Solid white (chicken plumage)

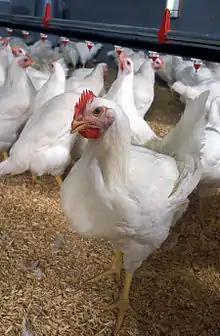
Broiler chickens exhibiting their typical solid white plumage color

Chicks down color of solid white chicken breeds can vary from a light creamy white, through different yellow shades, to a toasted orange. In adult phase, the entire surface of the plumage is pure white due to the absence of melanin pigmentation in all parts of the feathers. The absence of melanin in the plumage of solid white chicken breeds does not affect other body structures, except in the case of the albinos, which are easily recognized by their pink eye color.